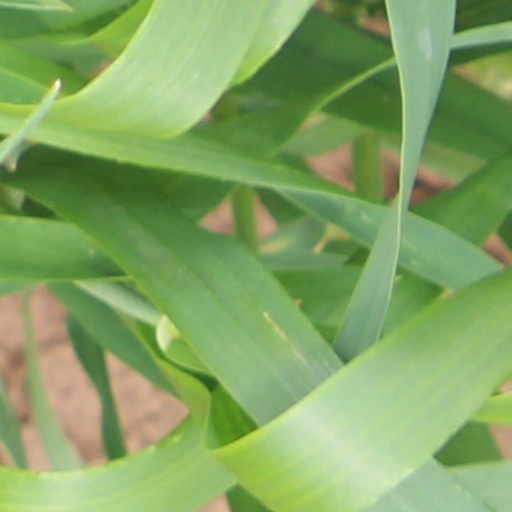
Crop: wheat